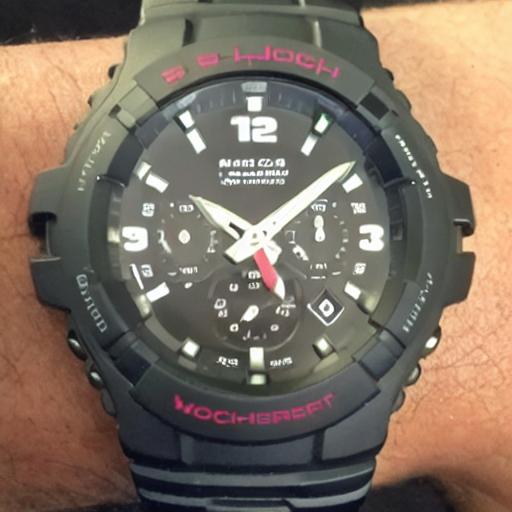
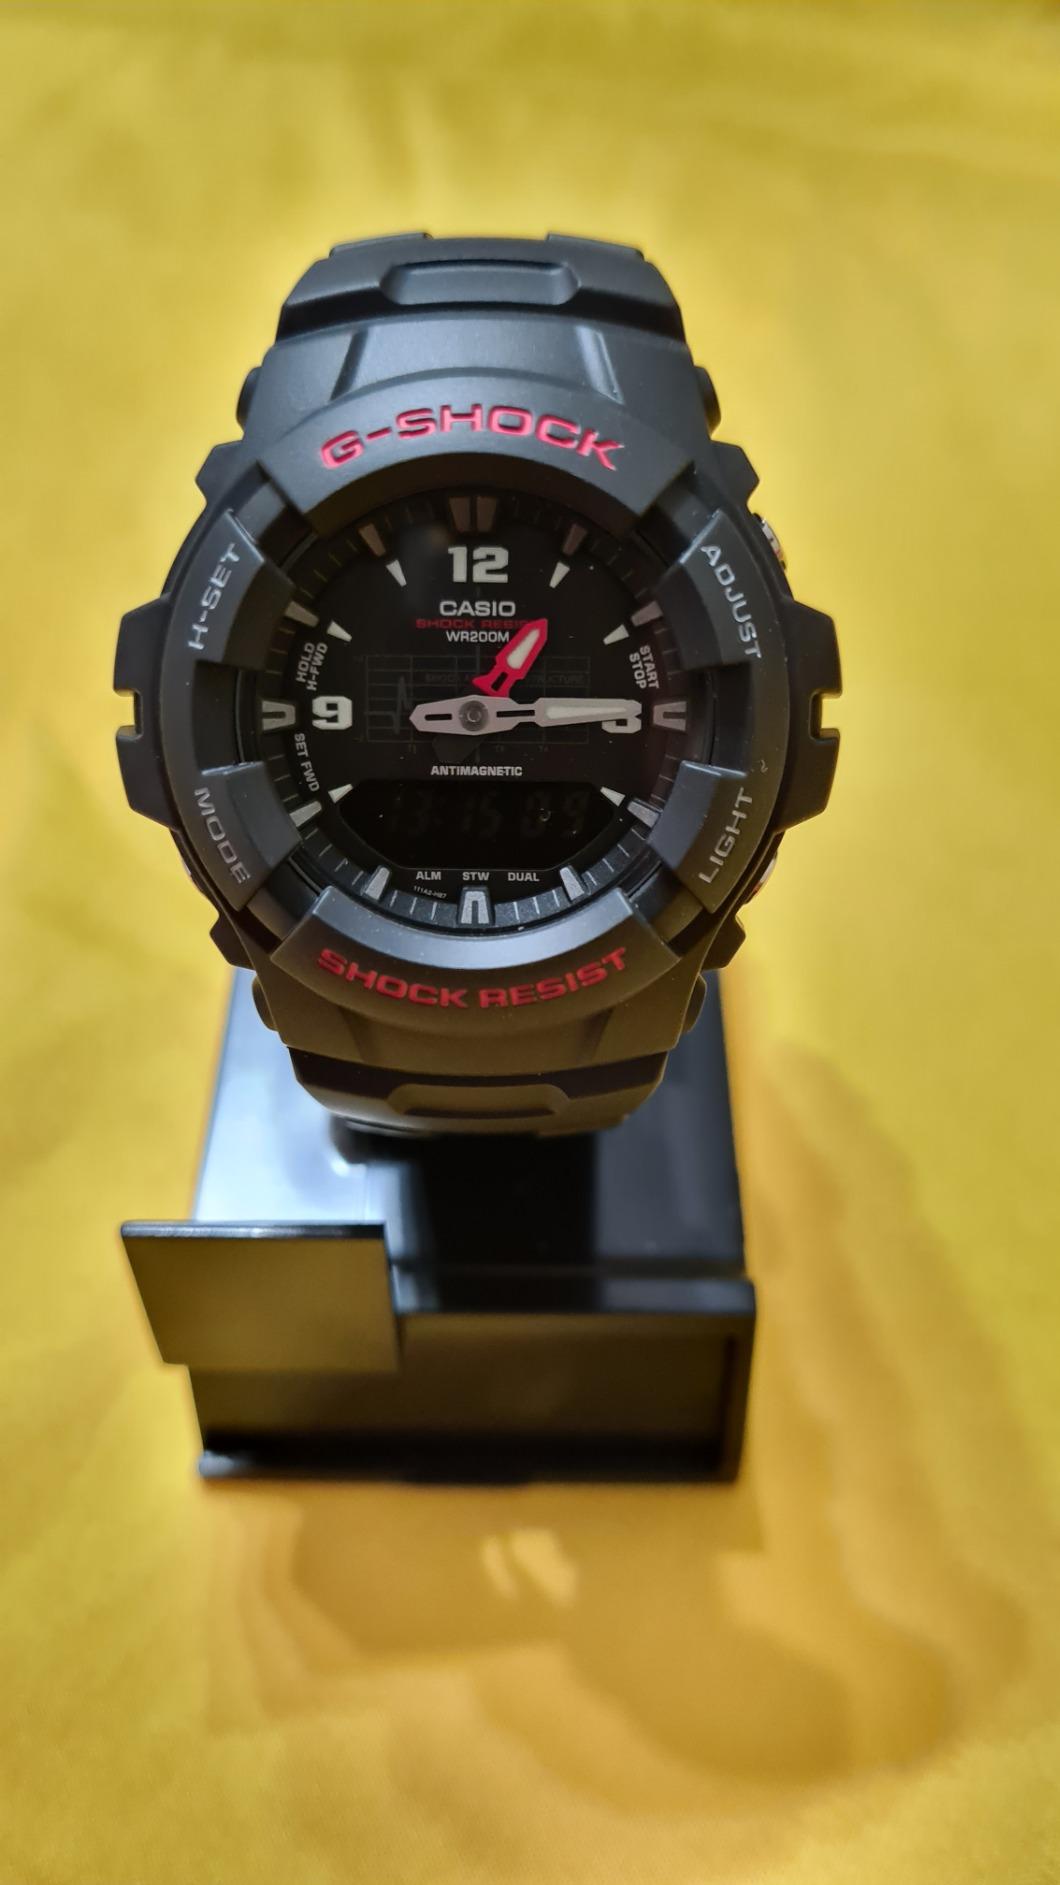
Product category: accessories_watch
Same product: no